Peggy Ramsay

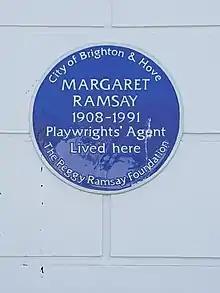
Margaret Ramsay - Blue Plaque

In "Prick Up Your Ears" (1987), the Orton film biopic based on the Lahr book, Ramsay is portrayed by Vanessa Redgrave, while in "Peggy For You" (1999), a play by Alan Plater set in the late 1960s, Ramsay is placed centre stage. Two books have been written about Ramsay; "Peggy: The Life of Margaret Ramsay, Play Agent (1997)" by Colin Chambers a biography, and Simon Callow's memoir "Love Is Where It Falls: The Story of a Passionate Friendship" (1999),an account of their friendship. "Peggy to her Playwrights: The Letters of Margaret Ramsay, Play Agent", a collection of her letters edited by Colin Chambers, was published in 2018.